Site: brandenburg
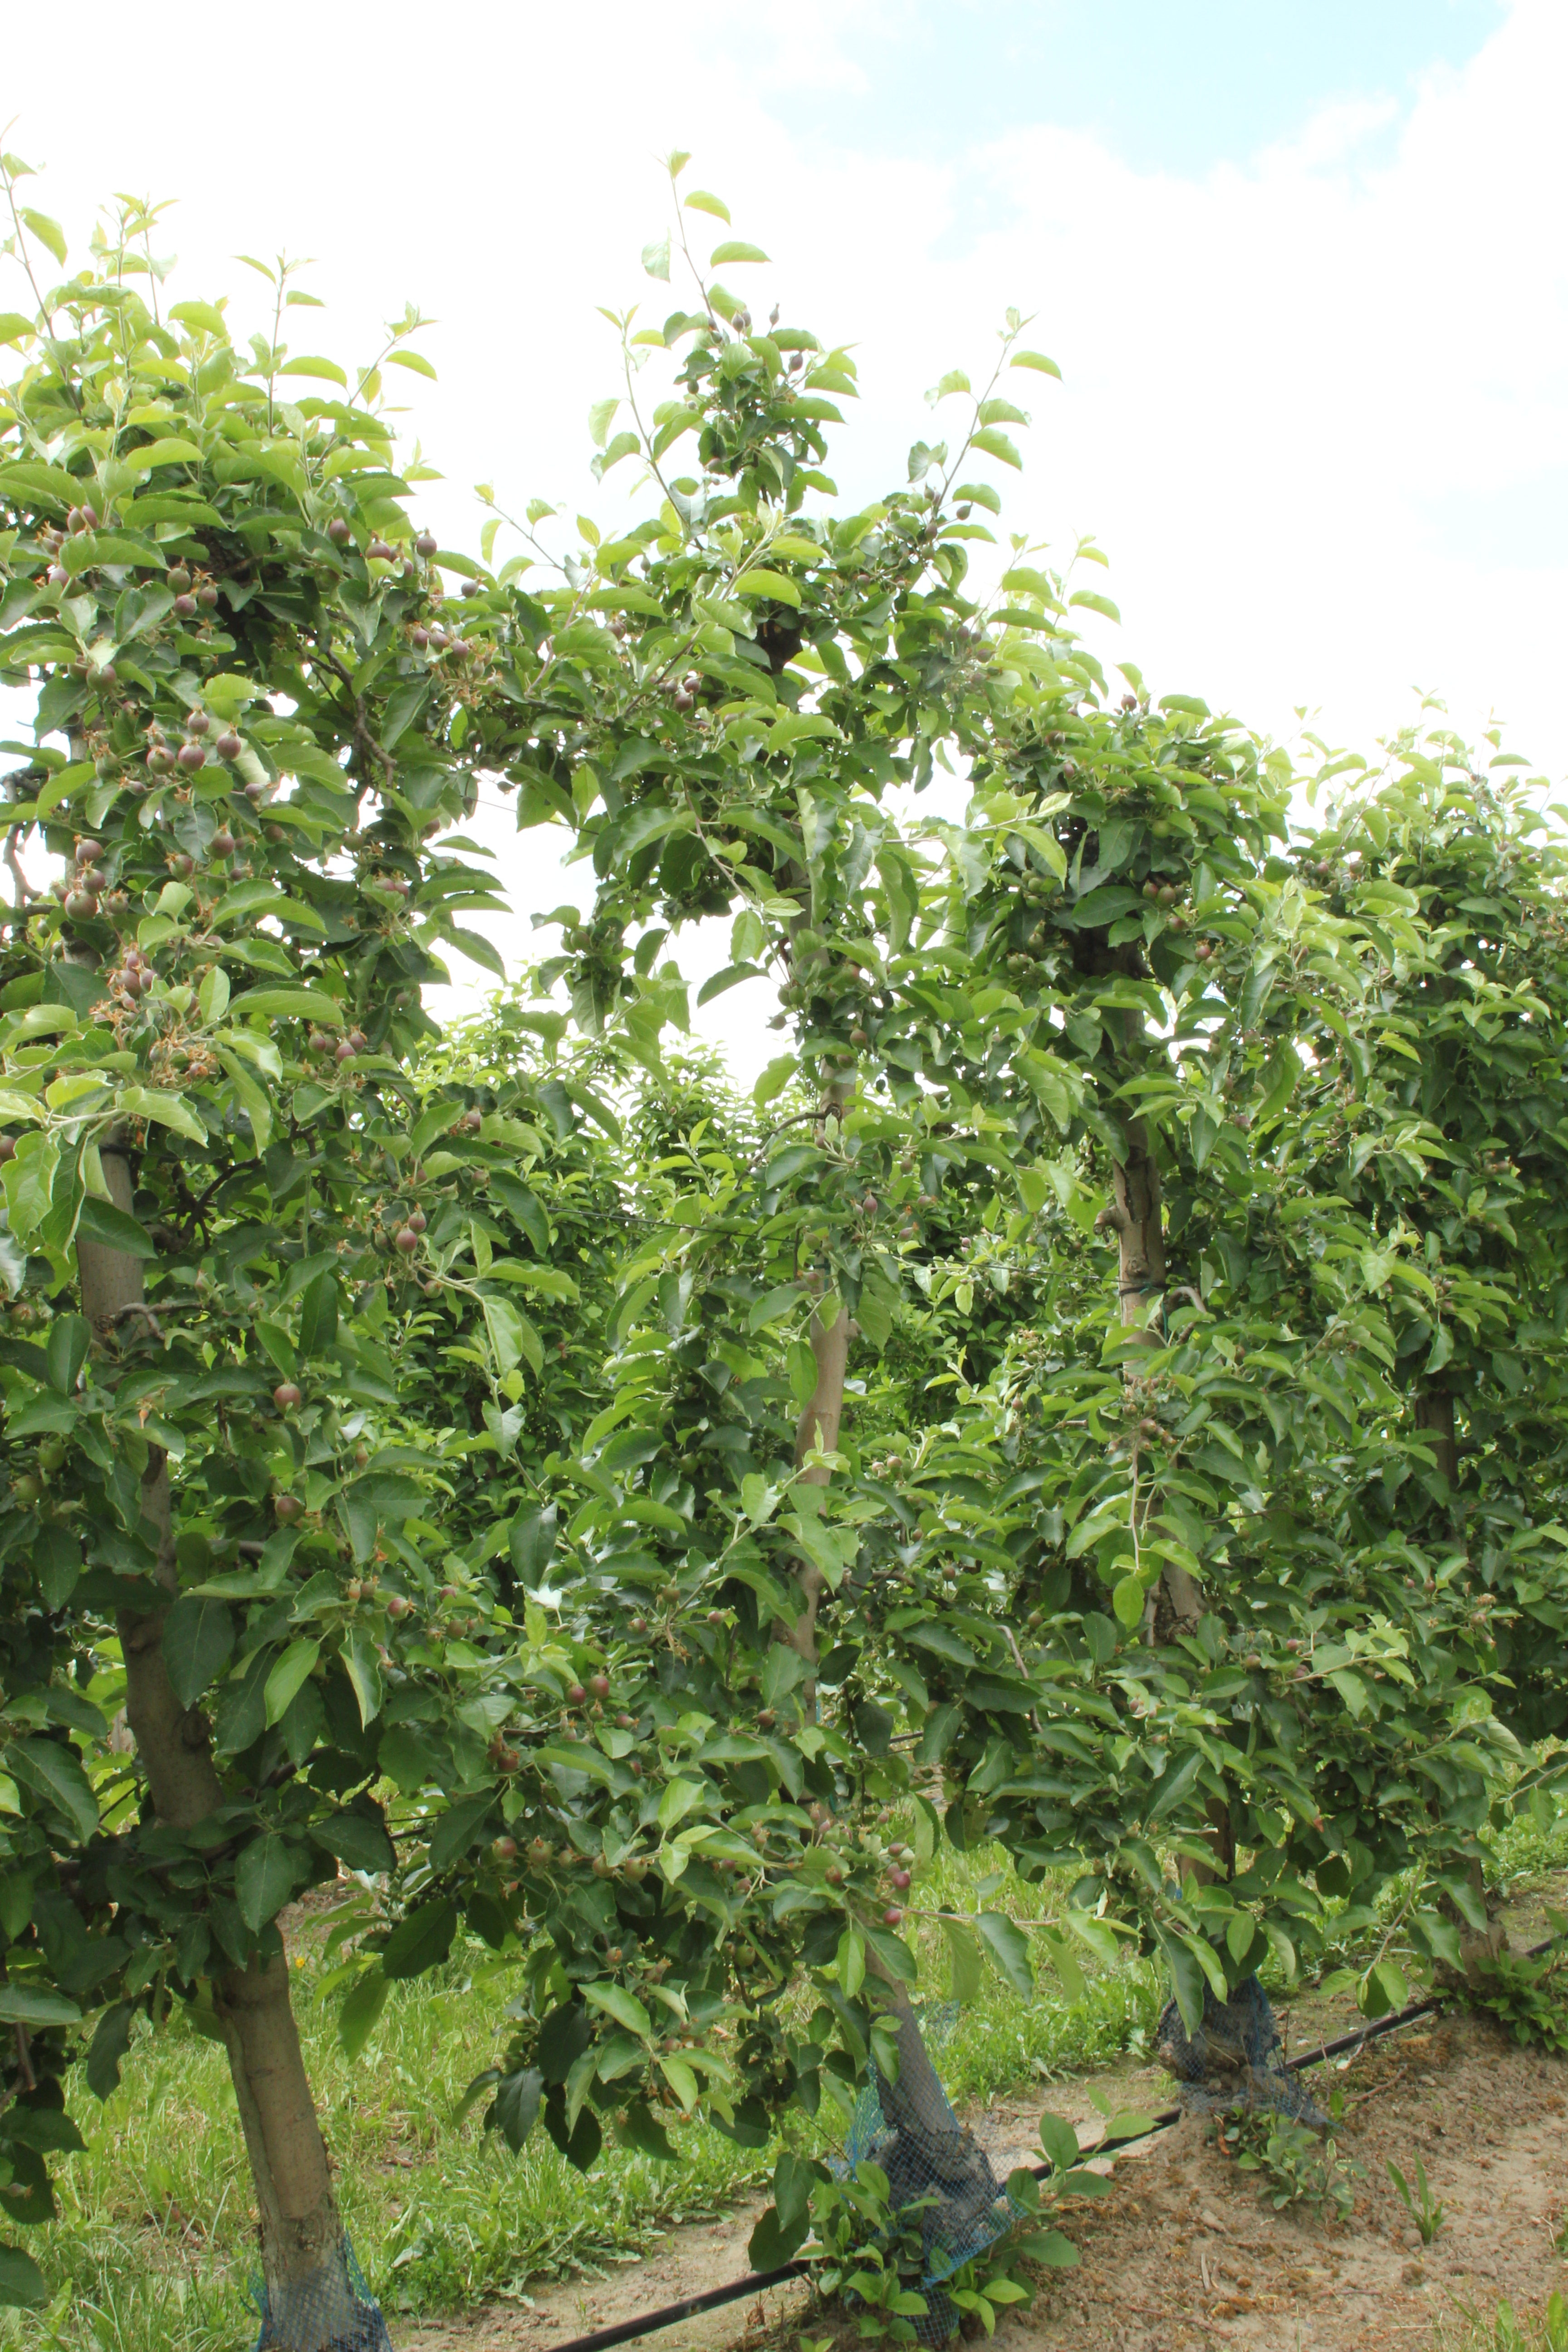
Growth stage (BBCH 72): Development of fruit